Otto von Kotzebue

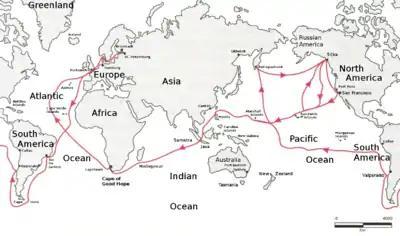
Kotzebue's travels

On promotion to lieutenant, Kotzebue was placed in command of an expedition fitted out at the expense of the imperial chancellor, Count Nikolay Rumyantsev, on the brig "Rurik". In this vessel, with only twenty-seven men, including the naturalists Johann Friedrich von Eschscholtz and Adelbert von Chamisso, and the artist Louis Choris, Kotzebue set out from Kronstadt on July 30, 1815 to find a passage across the Arctic Ocean and explore the less-known parts of Oceania.